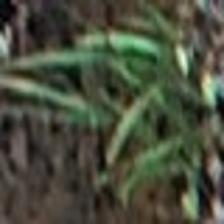
Label: clustered